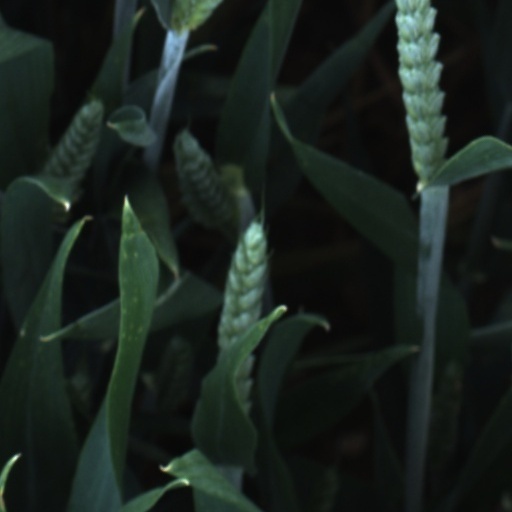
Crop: wheat